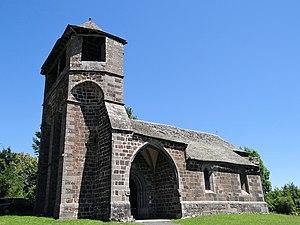
Albinhac (Brommat) - Église Saint-Roch - Ensemble
Brommat est une commune française située au nord du département de l'Aveyron dans la région Occitanie. Elle est limitrophe avec la commune de Mur-de-Barrez.
L'église Saint-Roch est une église située à Albinhac, sur le territoire de la commune de Brommat, en France.
Cet article recense les monuments historiques de l'Aveyron, en France.